List of tallest buildings in New York City

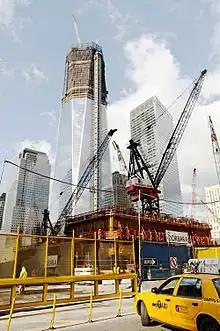
One WTC and 3 WTC under construction in 2011

The New York City Zoning Resolution of 1961 incentivized the building of more office skyscrapers in Manhattan. Notable buildings to go up in the 1960s include the octagonal MetLife Building and the General Motors Building. Some early skyscrapers, such as the Singer Building and the City Investing Building, were demolished to make way for new developments.